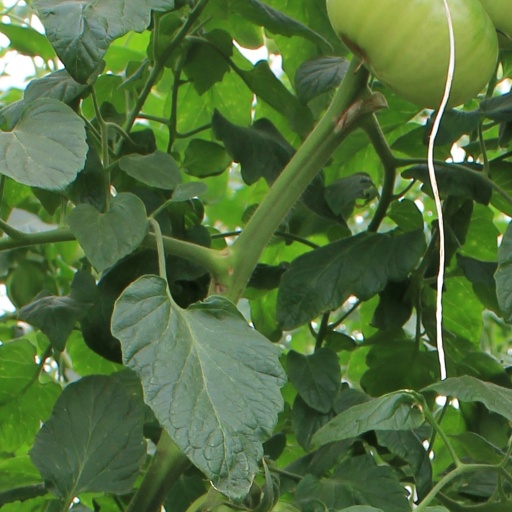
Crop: tomato